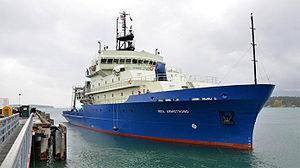
Le RV Neil Armstrong (AGOR-27) est un navire de recherche auxiliaire polyvalent de classe Neil Armstrong appartenant à l'US Navy et exploité par l'Institut océanographique de Woods Hole, un centre de recherche scientifique maritime situé à Woods Hole au Massachusetts. Il porte le nom de Neil Armstrong, un astronaute américain.